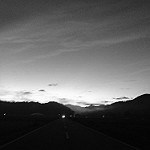
Label: B & W